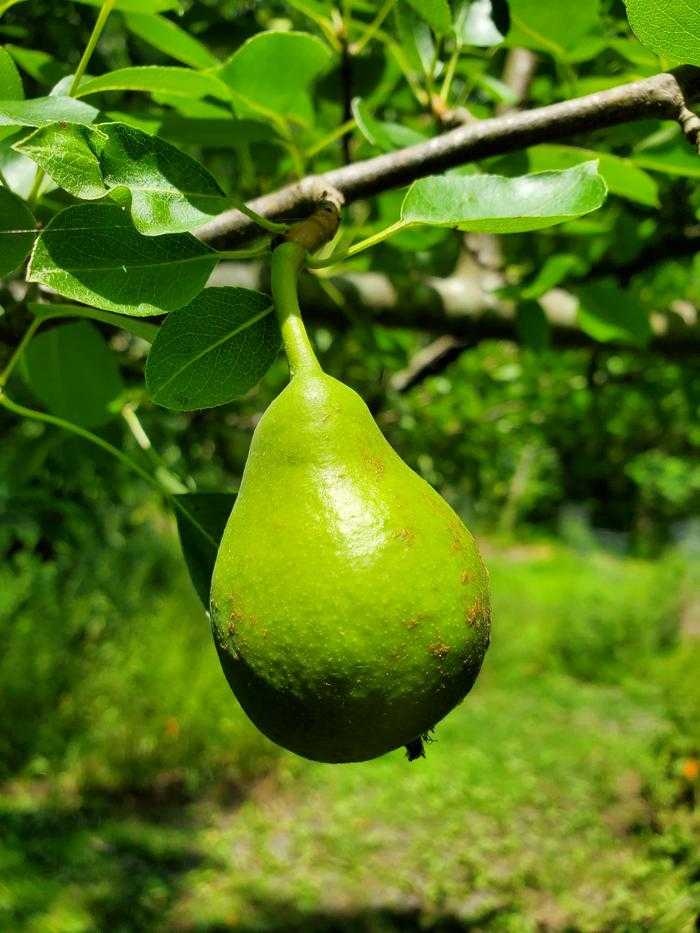
Label: Pear